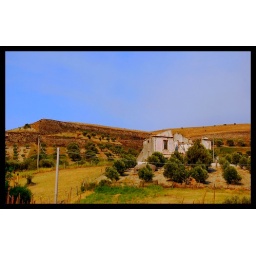
I have made this photo while the car was in motion along the road towards house